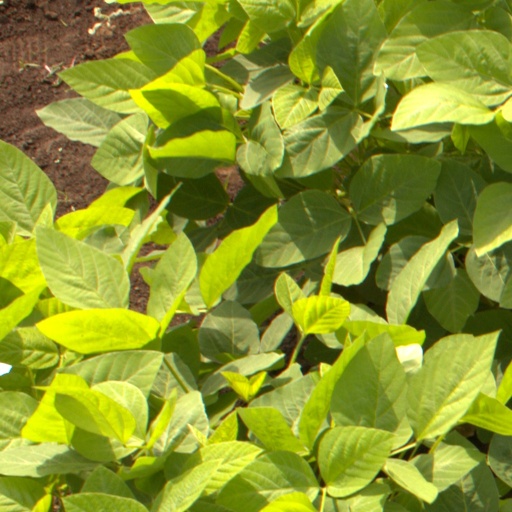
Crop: soybean